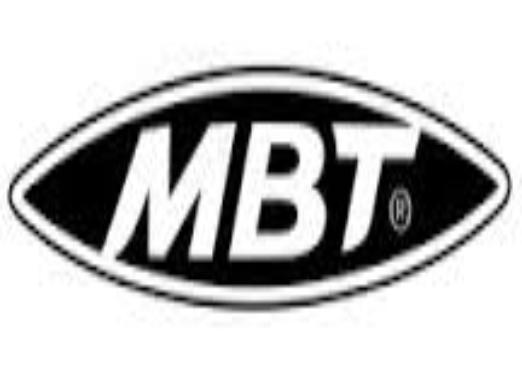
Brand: MBT
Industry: Clothes